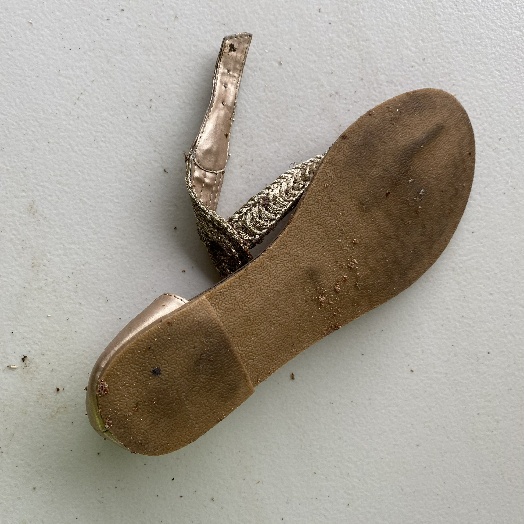
Label: Textile Trash